Feminism in the United Kingdom

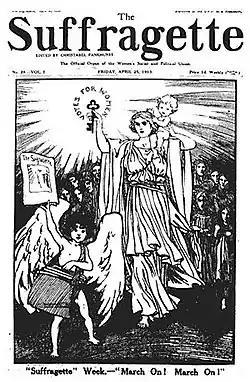
Cover of WSPU's "The Suffragette", 25 April 1913 (after Delacroix's "Liberty Leading the People", 1830)

The first organised movement for British women's suffrage was the Langham Place Circle of the 1850s, led by Barbara Bodichon ("née" Leigh-Smith) and Bessie Rayner Parkes. They also campaigned for improved female rights in the law, employment, education, and marriage.